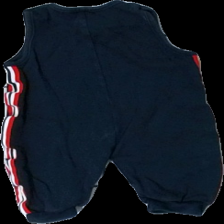
View: back
Type: Dress
Category: Children
Brand: Not in the list
Brand text on label: fixoni
Colors: Blue, Red, White, Multicolor
Material: 100% cotton
Pattern: Striped
Cut: Regular
Size: 62
Season: All
Damage location: bottom right
Damage 2 location: middle left
Price range: <50
Recommended usage: Export
Description: blå body med ränder på sidorna och bilar fram, urtvättad